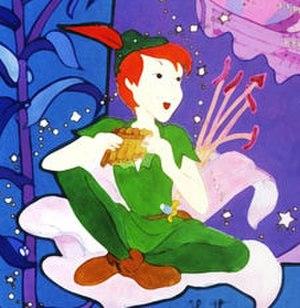
Peter Pan - Affiche de la 87ème fête des fleurs - Luchon (1986)